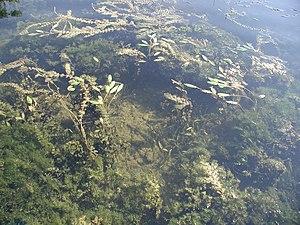
Herbier de macrophytes
Un macrophyte est un végétal aquatique d'eau douce visible à l'œil nu. Il peut s'agir de phanérogames, de bryophytes, de ptérodophytes, d'algues macroscopiques ou en colonies macroscopiques, des bacillariophytes ou des Characées.